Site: brandenburg
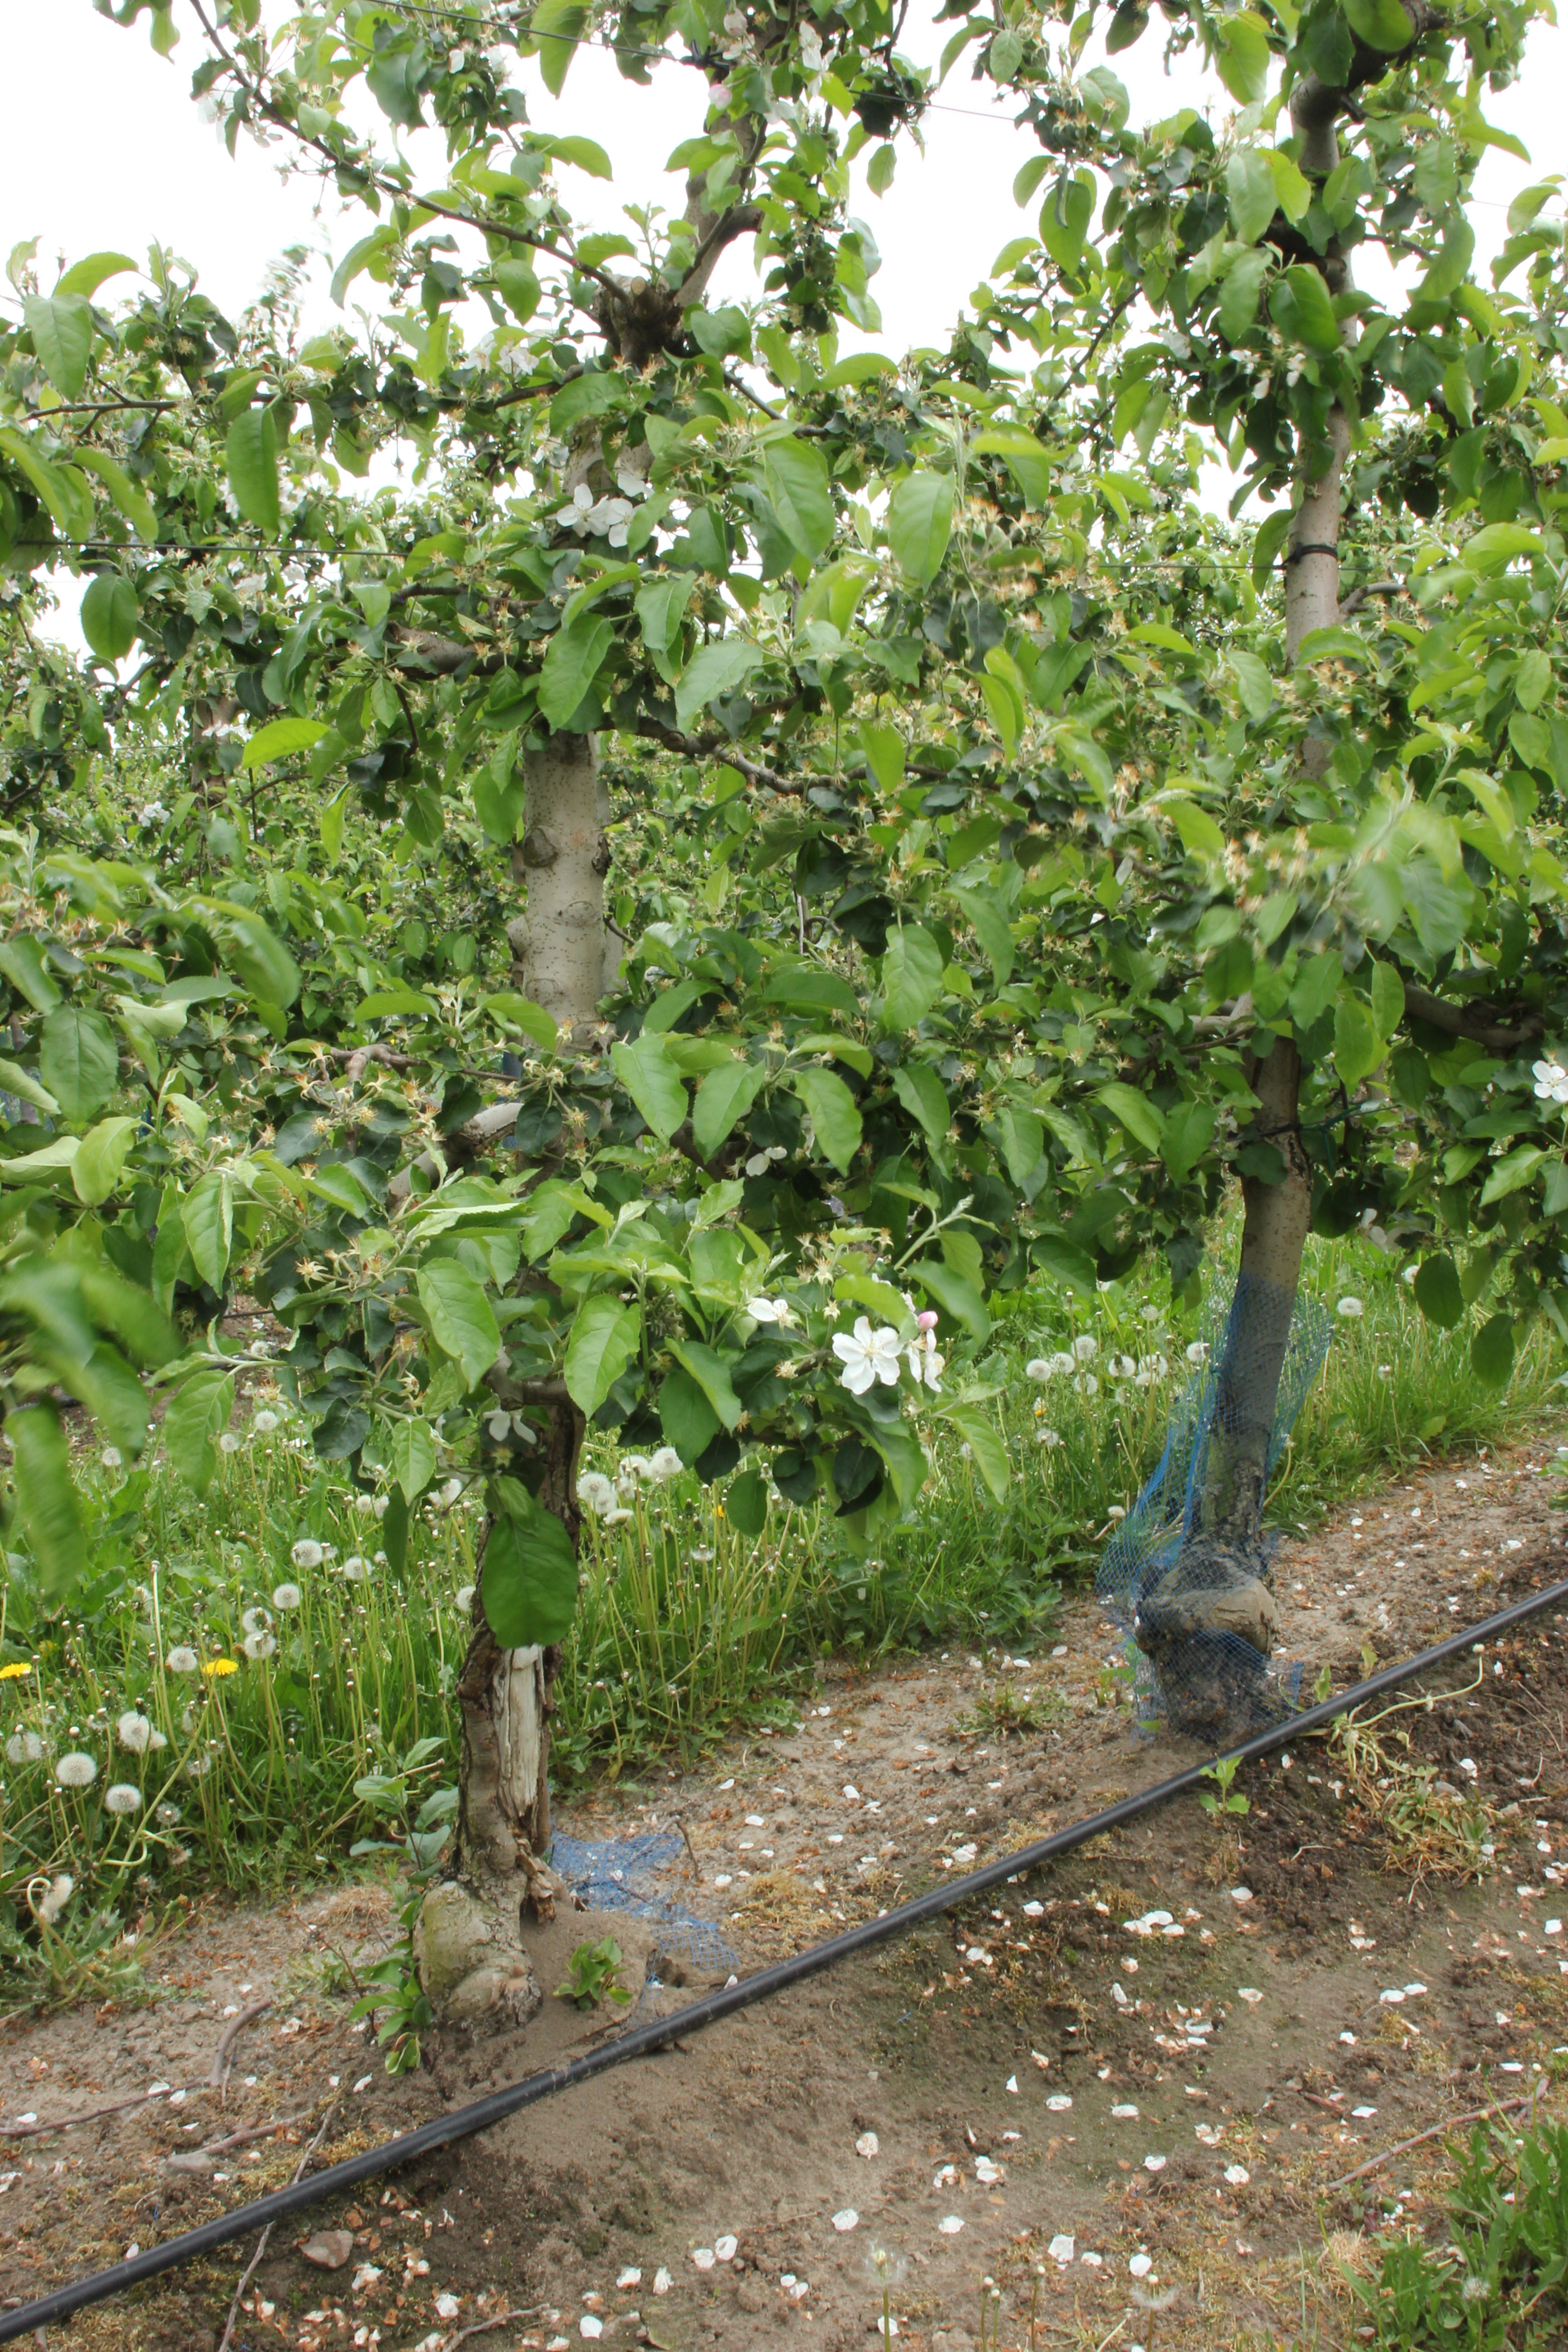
Growth stage (BBCH 67): Flowering